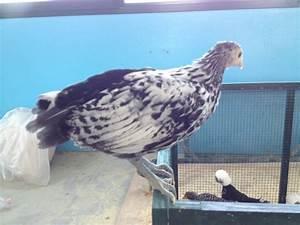
chicken